Pearl Jam Official Bootlegs

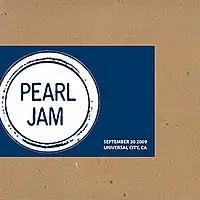
The digital image for #16 in the 2009 bootleg series, September 30, 2009, in Universal City, California

The band elected not to release official bootlegs for its 2007 European Tour. Official bootlegs are available for the band's 2008 U.S. Tour through the band's official website in FLAC, MP3, and CD formats. The 2008 bootlegs were released through Kufala Recordings.